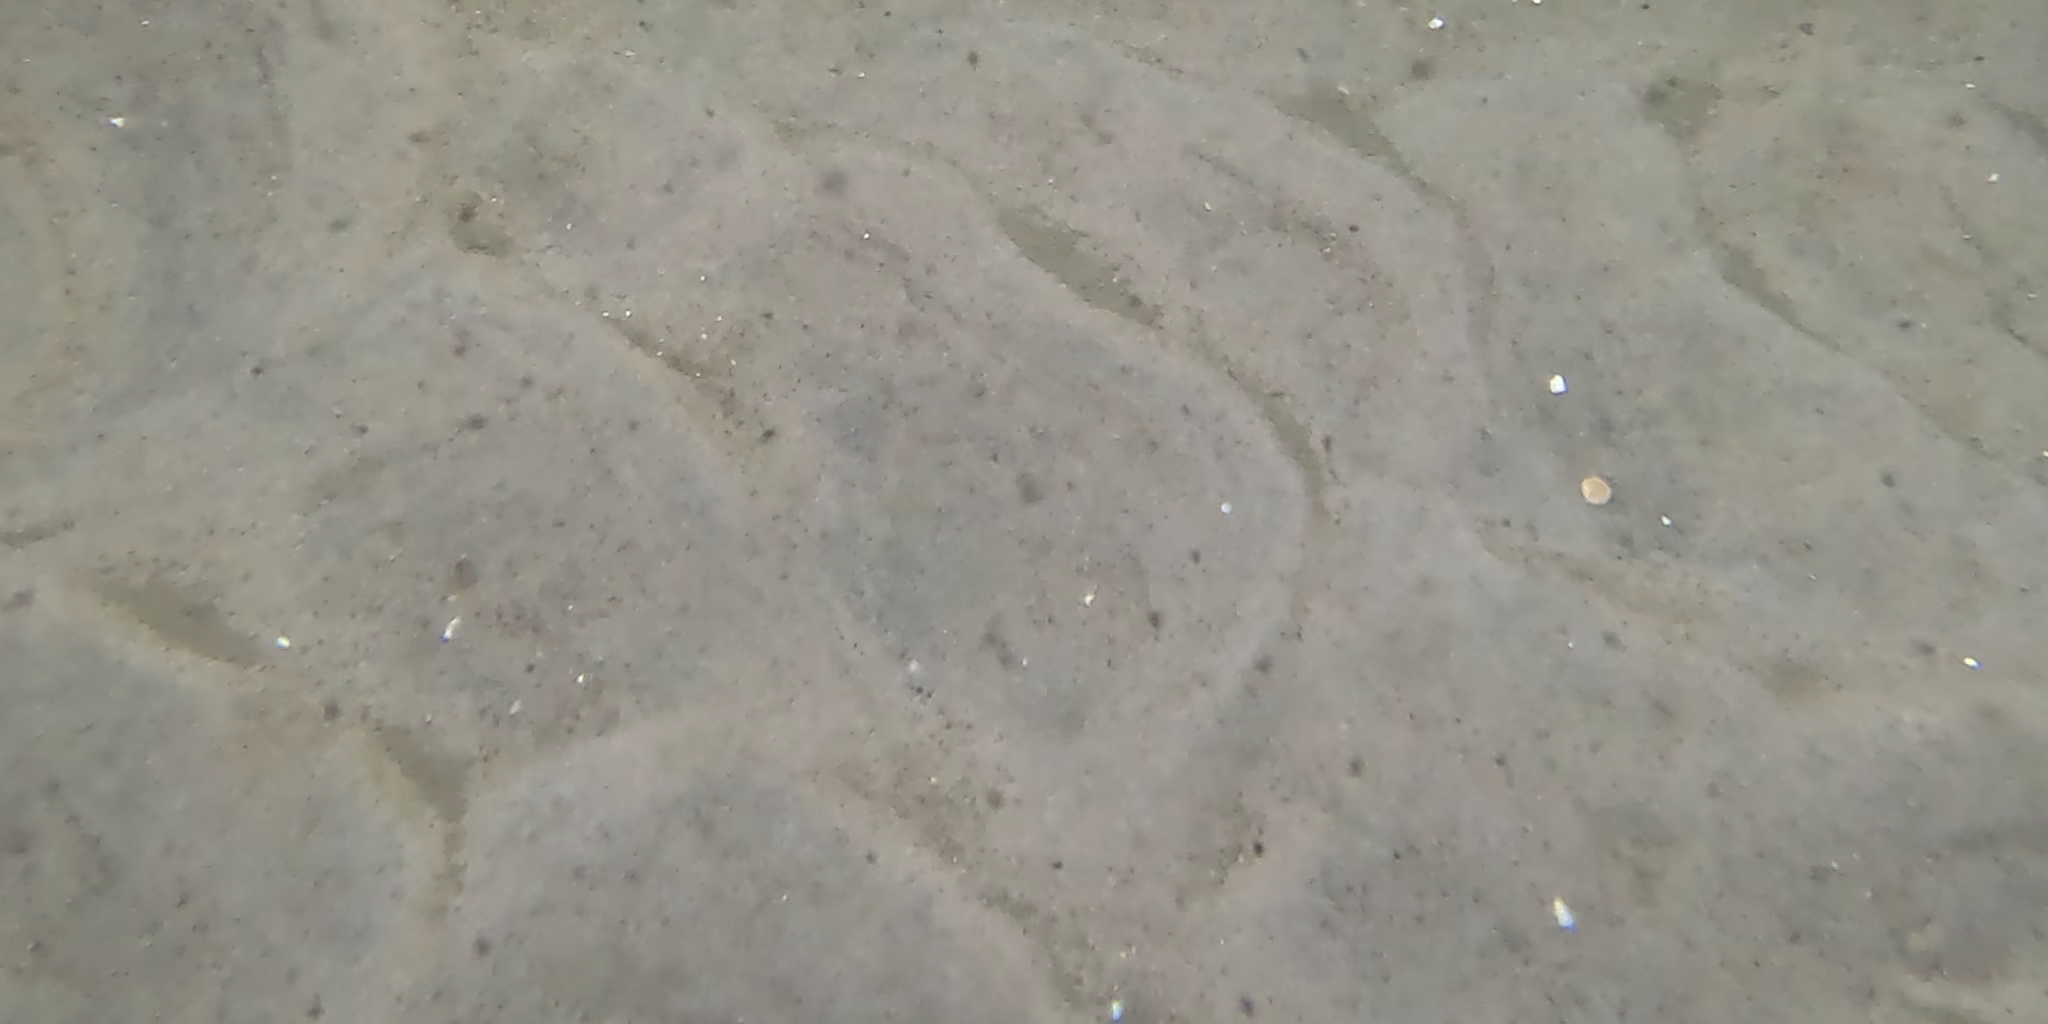
Seabed habitat: sand